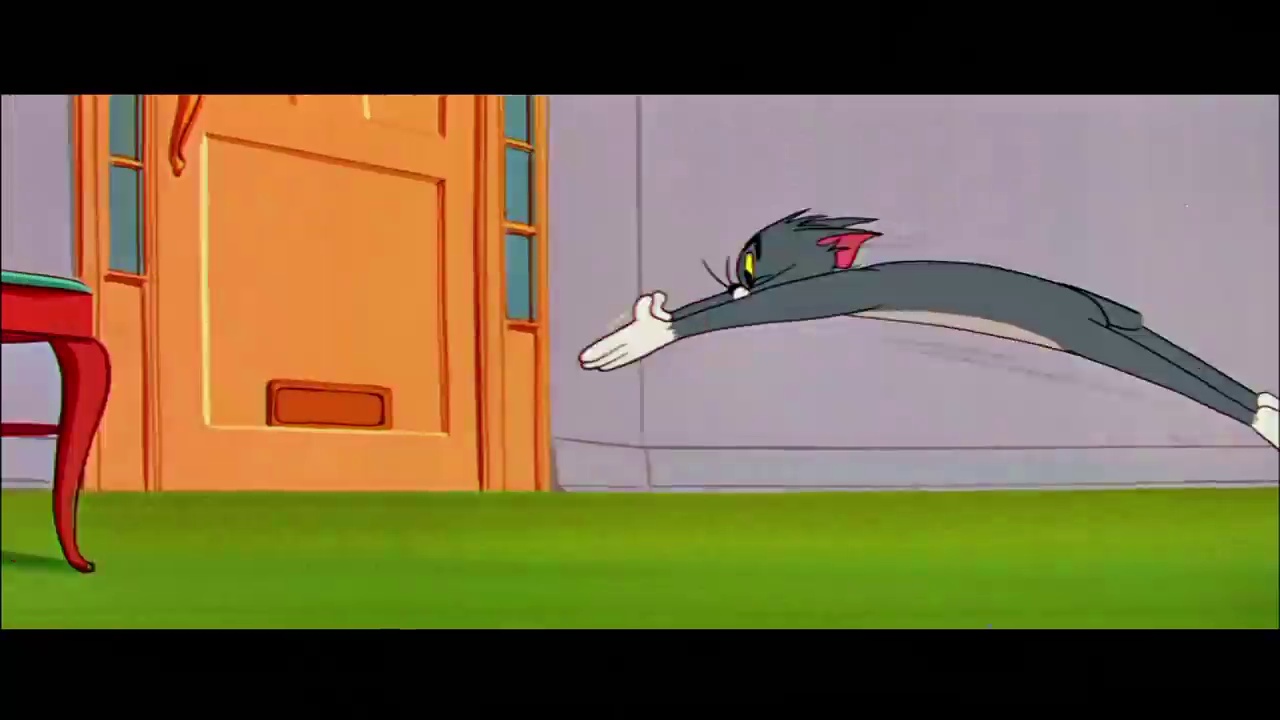
Portrait style: Cartoon Portrait